Jinny Yu

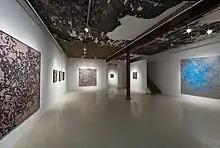
Jinny Yu's "Story of a Global Nomad", Exhibition view, Art Mûr gallery, Montreal, Quebec, Canada, February 2008.

Jinny Yu (born 1976) is a Canadian artist working primarily in the fields of painting and installation art.